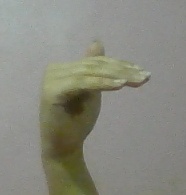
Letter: khaa